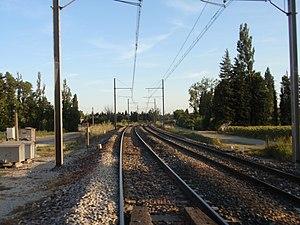
voie de chemin de fer sur D90 vers Cavaillon (Vaucluse, France).
Cavaillon est une commune française du Sud-est de la France, située dans le département de Vaucluse en région Provence-Alpes-Côte d'Azur.